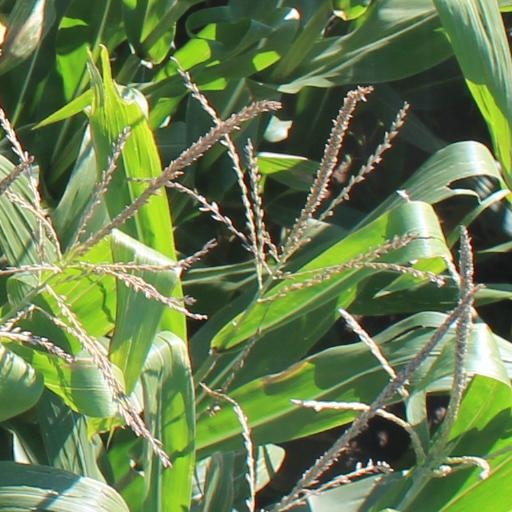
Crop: maize; corn